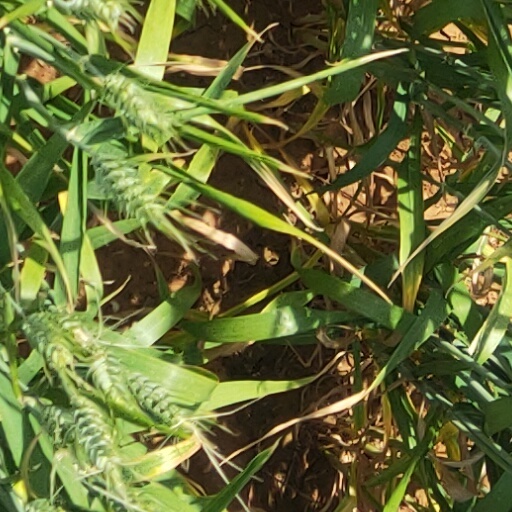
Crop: wheat